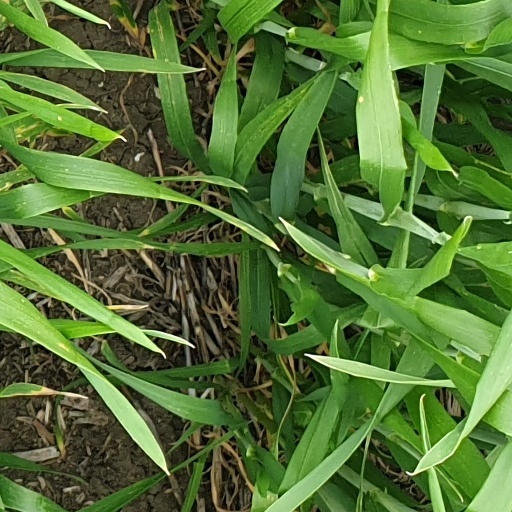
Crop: wheat